Perth, Scotland

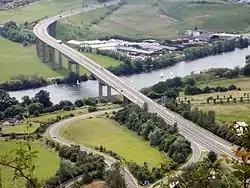
Friarton Bridge, on the southern outskirts of Perth

Another bard, Robert Burns, is memorialised with a small statue in a niche above the Robert Burns Lounge Bar, at 5 County Place. It is the work of a local sculptor William Anderson, the son of noted painter David Anderson, who was active in the mid-19th century. The statue was installed in 1854 on what was then the sculptor's house. It was later moved to North Methven Street until 1886, then to the 1 Albert Place home of photographer John Henderson, but was returned after Anderson's death.